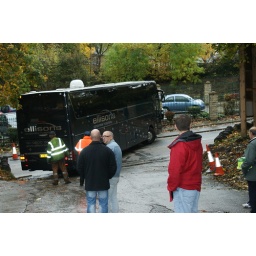
Wrexham bring chaos to Halifax town centre by grounding the team bus at the car park entrance!